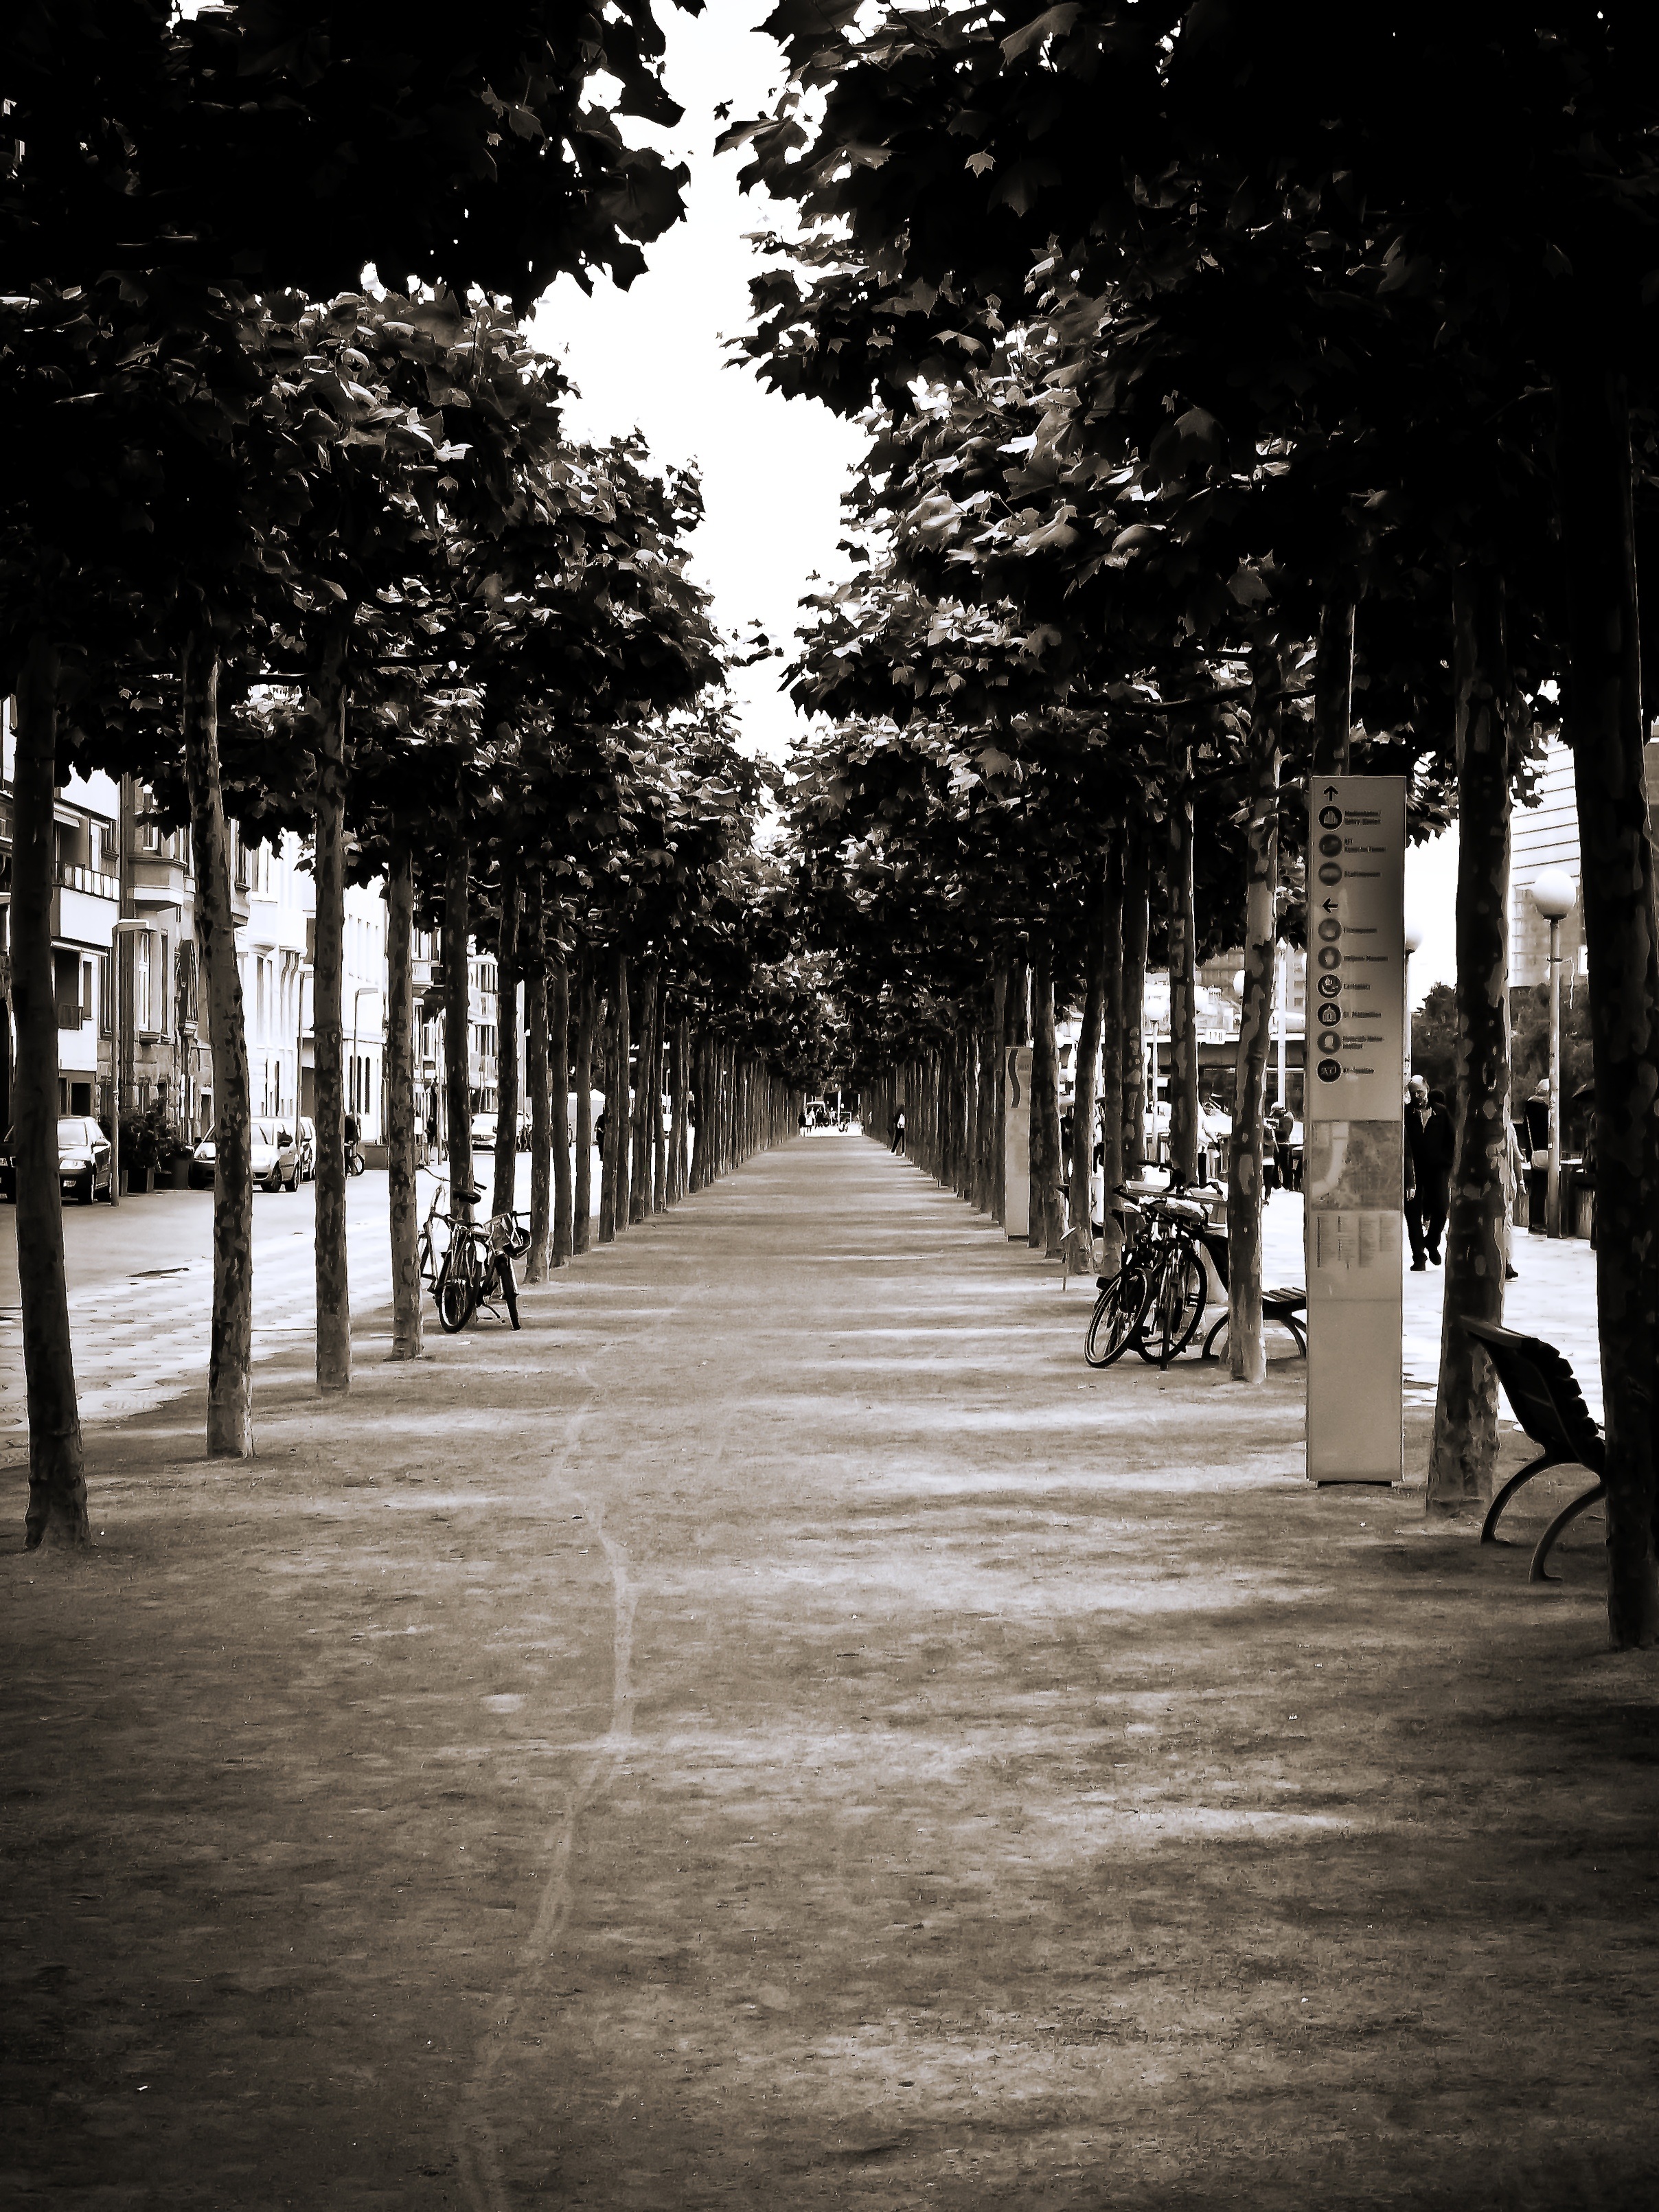
tree, light, black and white, wood, road, street, sunlight, morning, dark, evening, shadow, darkness, monochrome, season, trees, avenue, photograph, gloomy, mood, shape, dusseldorf, urban area, monochrome photography, plane trees, woody plant, plane avenue